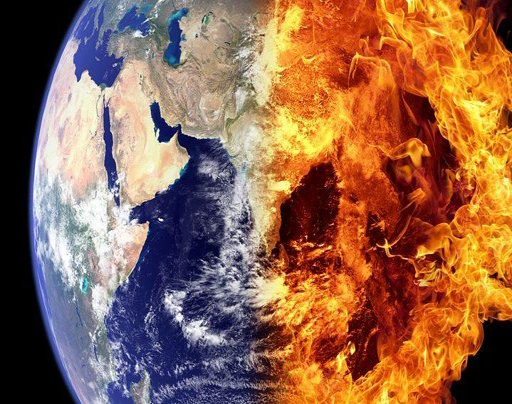
half the earth on fire , seen from afar .